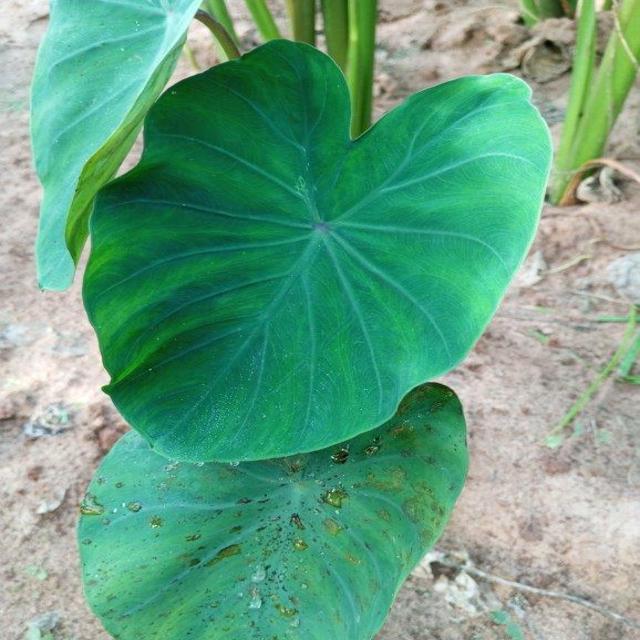
Label: Healthy